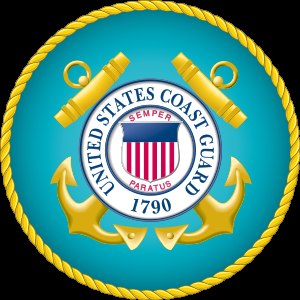
United States Coast Guard
Kystvagtens segl
USA's kystvagt, United States Coast Guard, er et af fem værn.